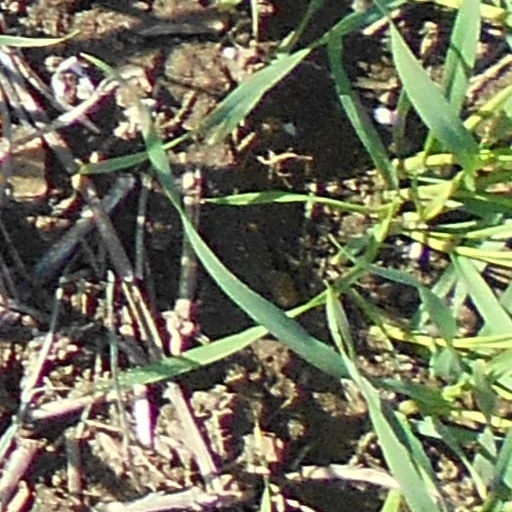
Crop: wheat